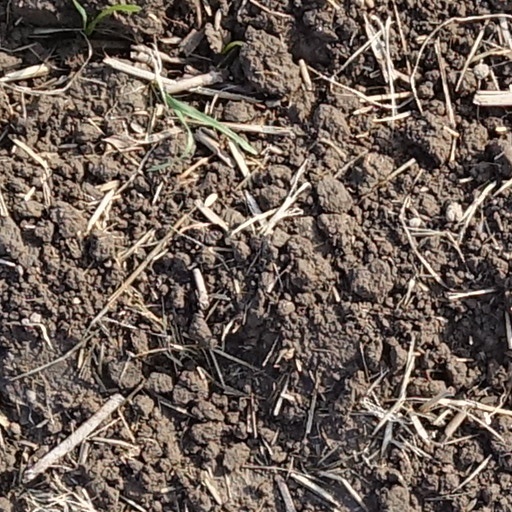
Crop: wheat